Question: Please indicate a possible affordance area of the bicycle that can be used for sitting on
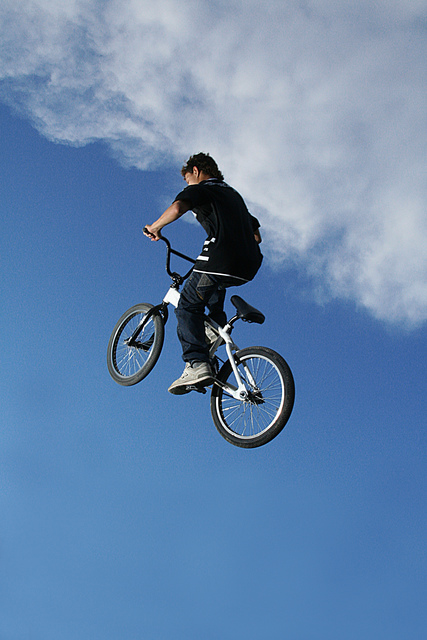
Answer: [228.996, 295.061, 267.081, 324.682]